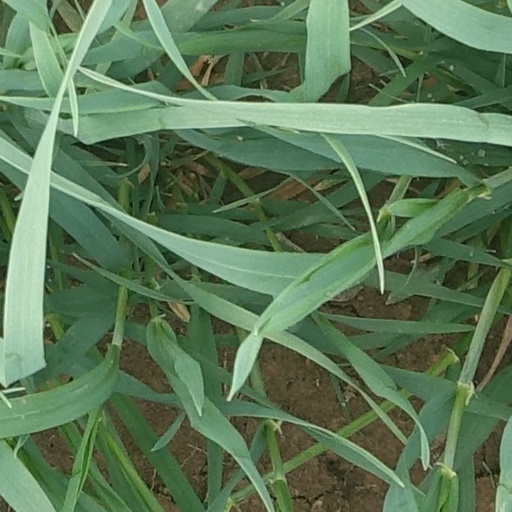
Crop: wheat